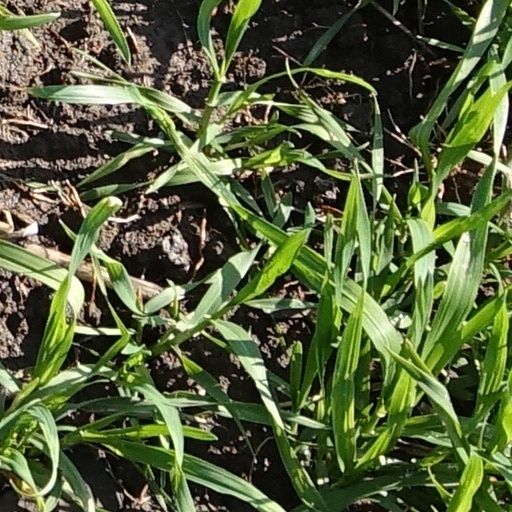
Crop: wheat